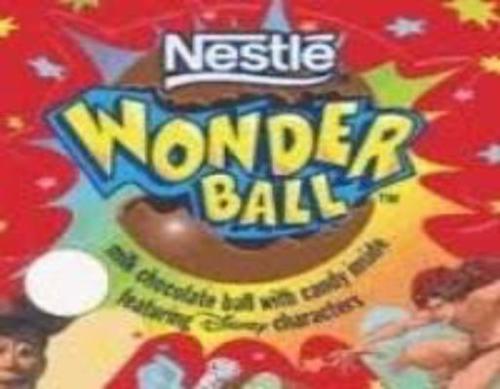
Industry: Leisure